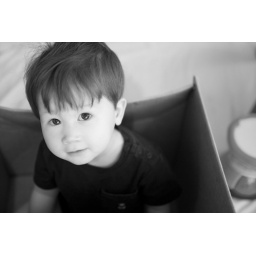
I'm, the boy in the box